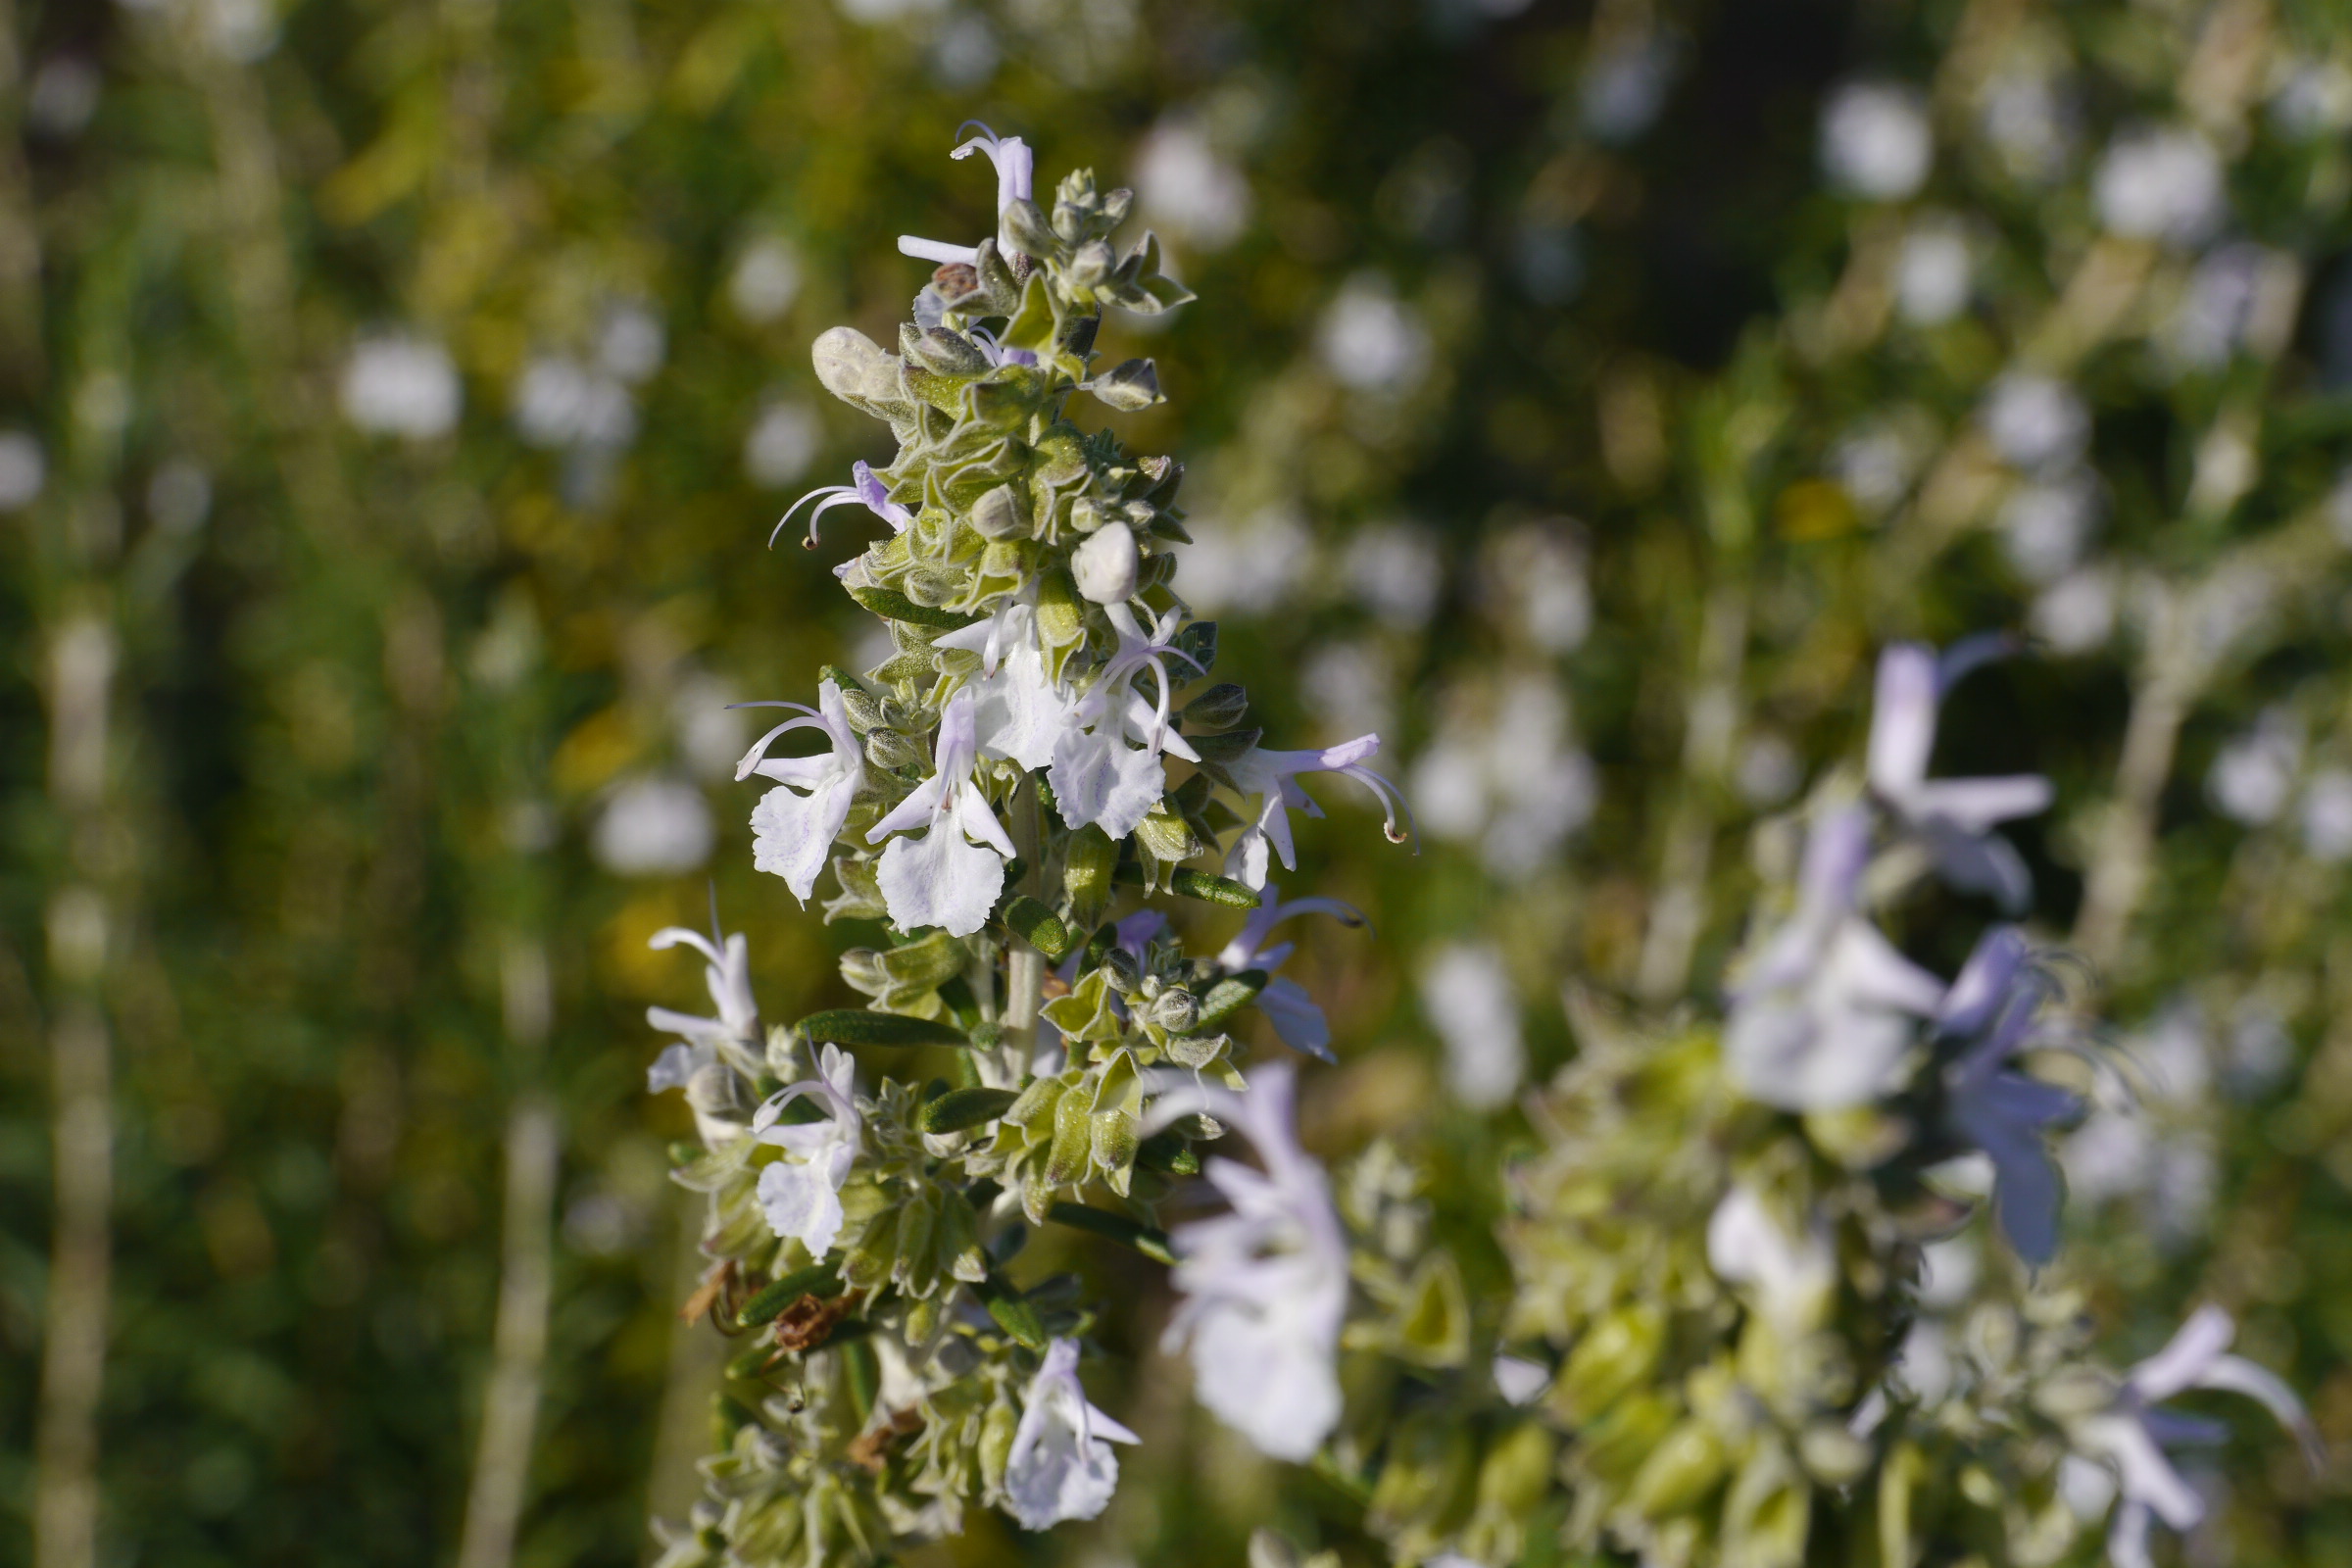
nature, flower, plant, flowering plant, spring, grass, tree, wildflower, subshrub, annual plant, perennial plant